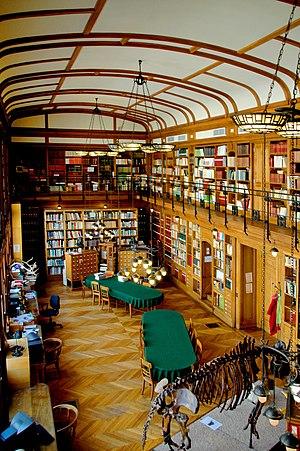
Vue de la bibliothèque de l'IPH
L’Institut de paléontologie humaine - Fondation Prince Albert Iᵉʳ de Monaco est une fondation de recherche consacrée à l'étude de la paléontologie humaine et de la Préhistoire. Il est situé dans le 13ᵉ arrondissement de Paris.